Tom Batiuk

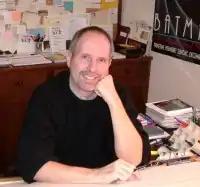
Batiuk in 2013, aged 66

Thomas Martin Batiuk (born March 14, 1947) is an American comic strip creator, best known for his long-running newspaper strip "Funky Winkerbean".